Carleton County, Ontario

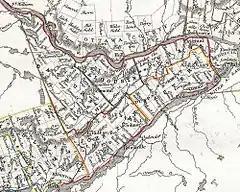
1850 map of Eastern Ontario showing Dalhousie District, having boundaries congruent with Carleton County

Carleton County is the name of a former county in Ontario, Canada. In 1969, it was superseded by the Regional Municipality of Ottawa–Carleton. In 2001, the Regional Municipality and its eleven local municipalities (including Ottawa) were replaced by the current city of Ottawa.